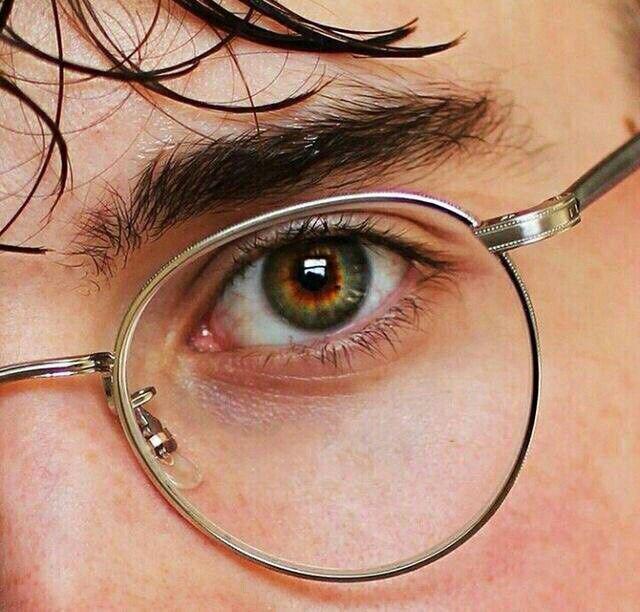
the eyes of her father were brilliant and unusual , for they seemed as if someone had trapped fire in the dark green sea .
Relation: Subjective, Story